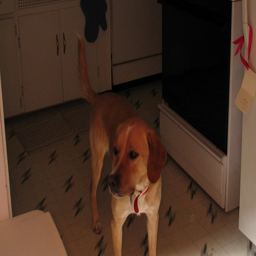
The dog is standing in the middle of the kitchen looking for food.
A dog in a kitchen that is not well-lit.
A brown dog standing next to an appliance in a kitchen.
A very cute brown dog standing in a kitchen.
a dog standing next to a stove in a kitchen